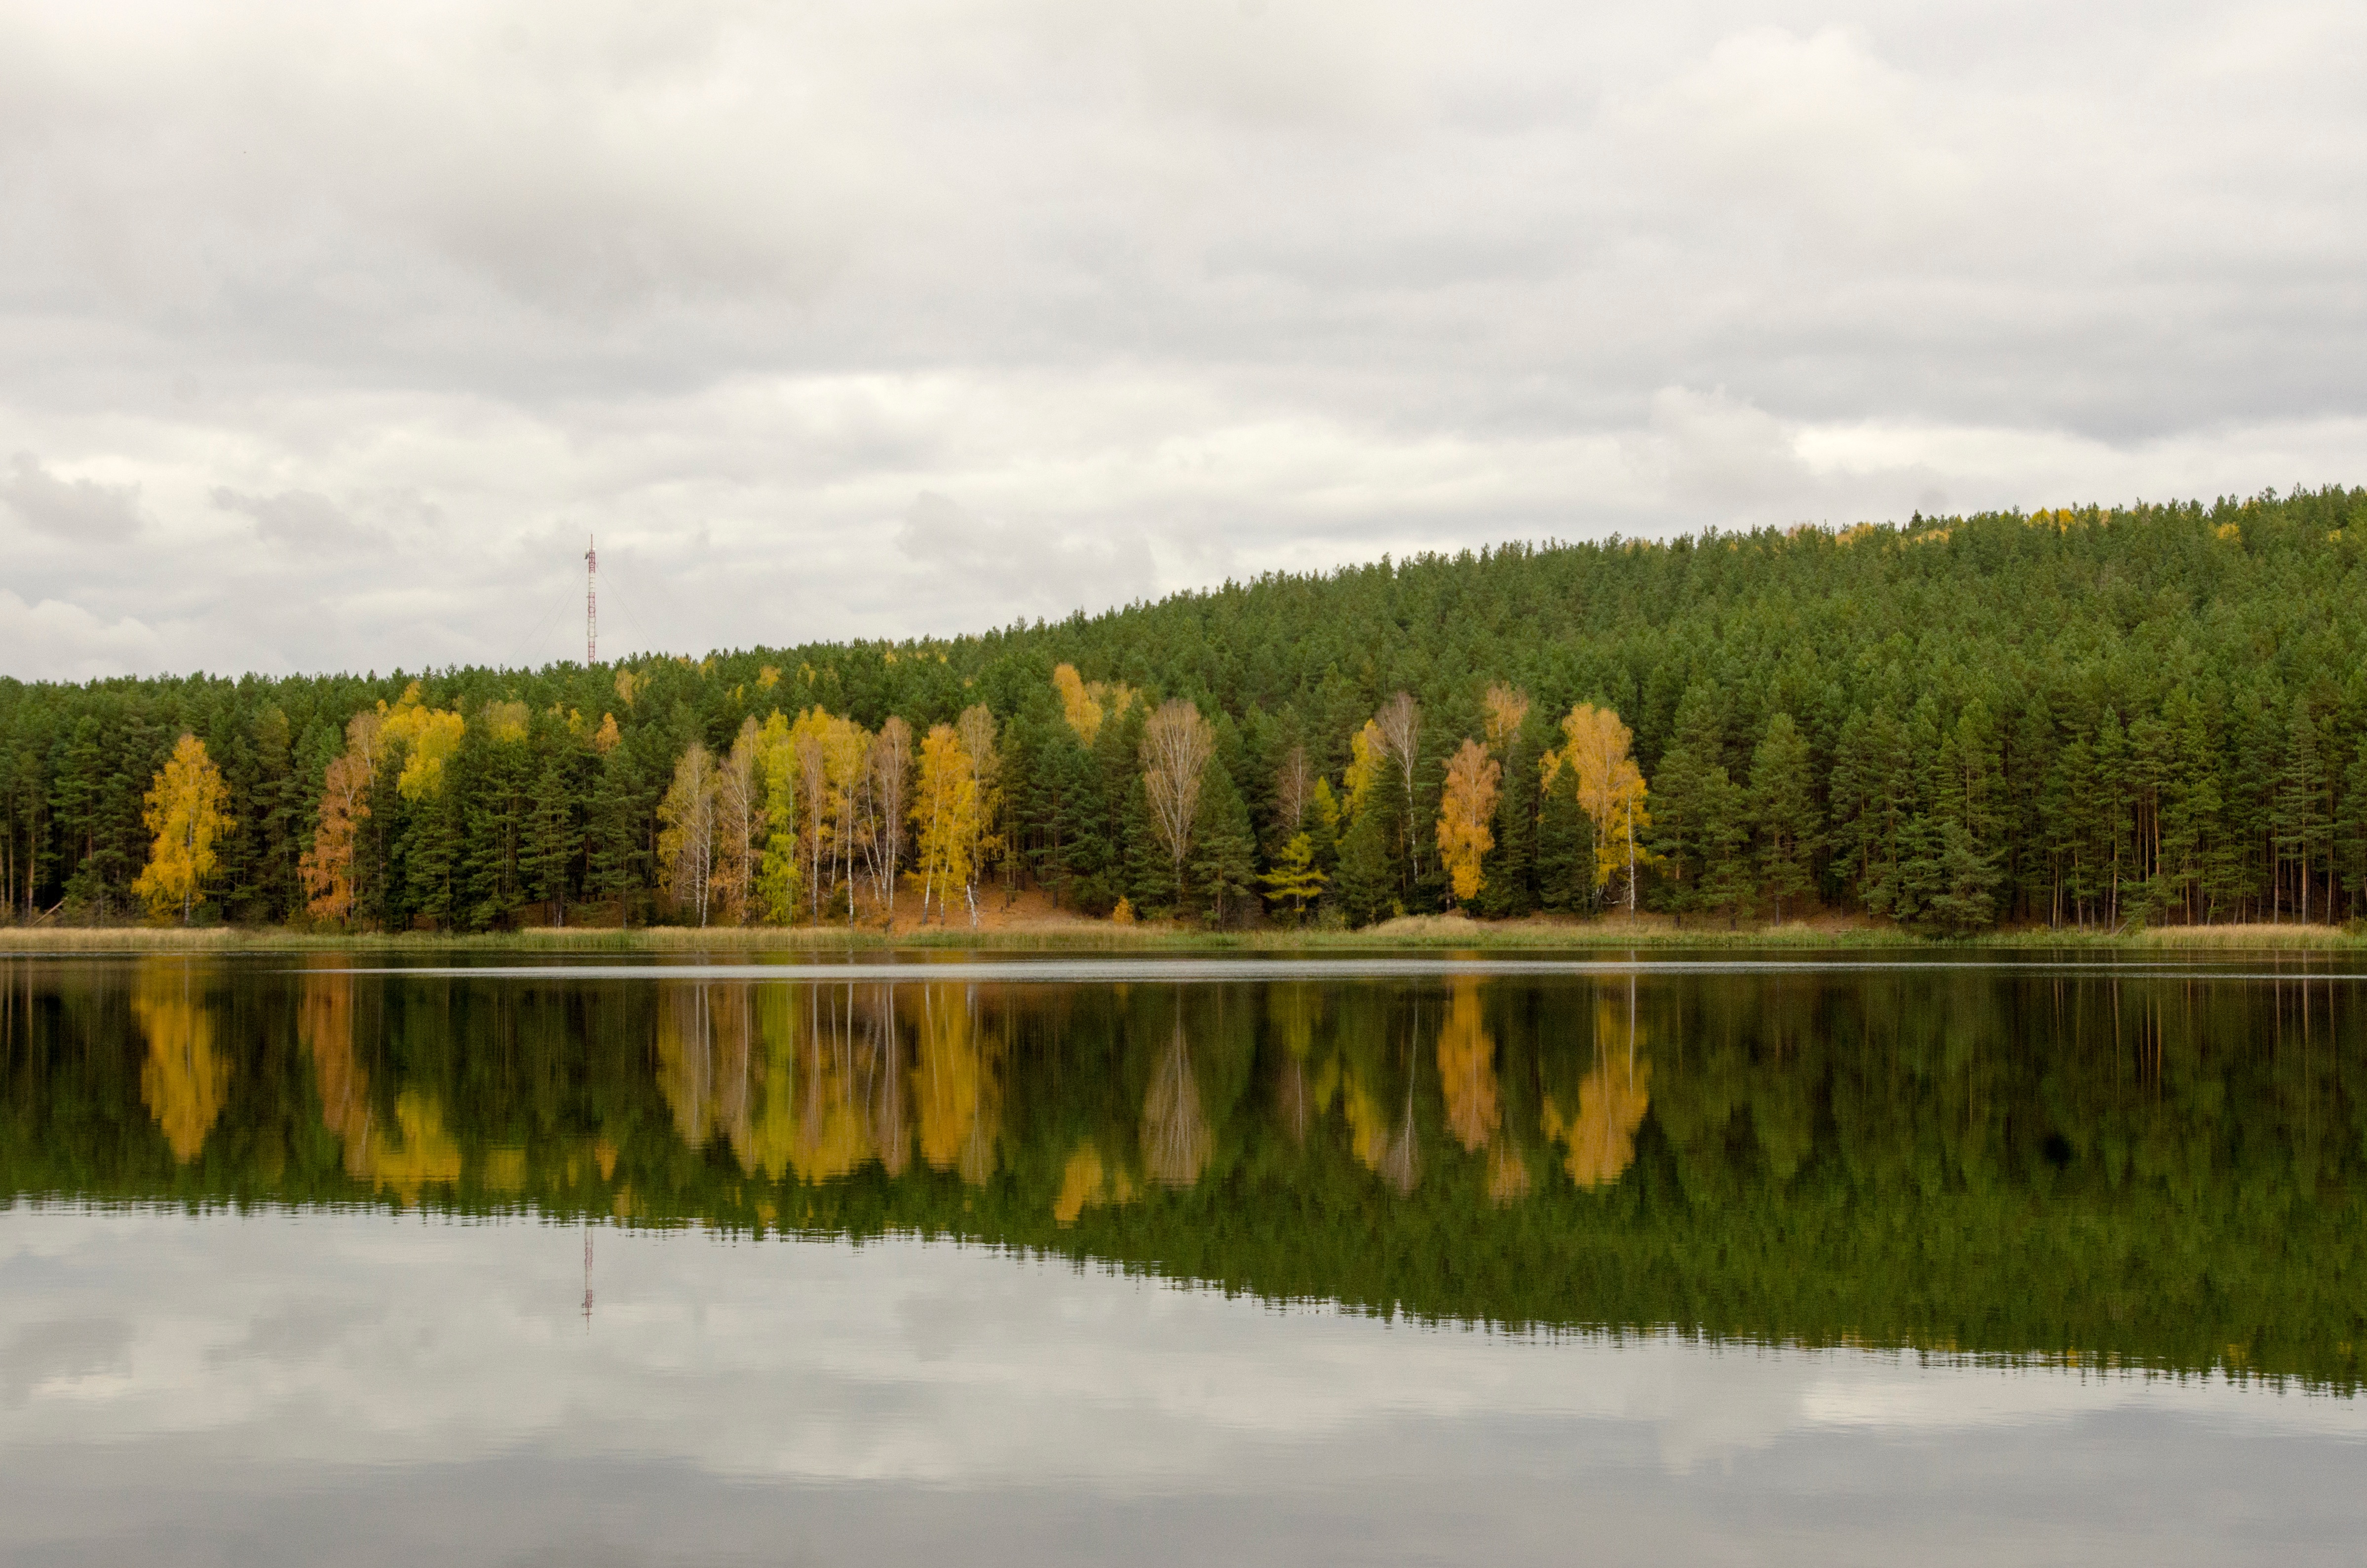
landscape, tree, water, nature, grass, marsh, plant, leaf, lake, river, pond, reflection, autumn, reservoir, season, wetland, habitat, loch, ecosystem, rural area, natural environment, atmospheric phenomenon, woody plant